History of Bengal

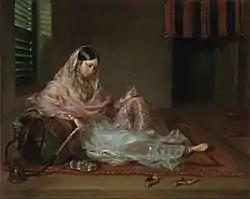
A Bengali woman in Dhaka clad in fine Dhaka muslin, 18th century

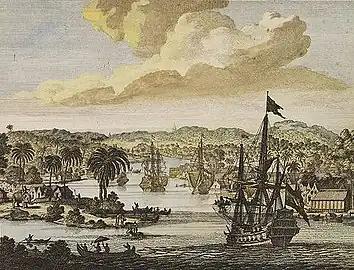
European ships in Chittagong, 1702

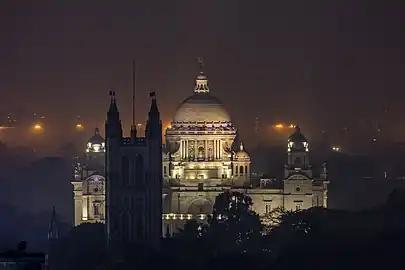
The Victoria Memorial flanked by St. Paul's Cathedral in Kolkata, India. The city was the former British capital of India.

The Bengal Sultanate's territory reached its greatest extent under Alauddin Hussain Shah, founder of the Hussain Shahi dynasty. The dynasty is regarded by several historians as a golden age in which a syncretic Bengali culture evolved including elements of Muslim and Hindu traditions. For example, the Muslim sultan promoted the translation of Sanskrit epics like the "Ramayana" into the Bengali language. The promotion of Bengali literature under the dynasty led to Bengali replacing the strong influence of Sanskrit in the region.